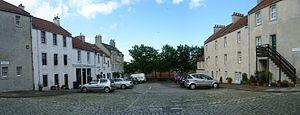
Newhaven est un district de la ville d'Édimbourg en Écosse, à environ 3 km au nord du centre de la ville. C'était historiquement un village et un port de pêche. La population est d'environ 5 000 habitants en 1991.